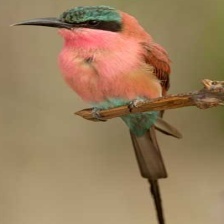
Species: CARMINE BEE-EATER
Scientific name: MEROPS NUBICOIDES
ImageNet parent category: bee_eater